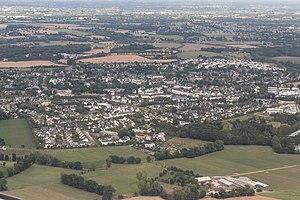
Vue aérienne du Rheu lors d'un vol entre CDG et RNS.